Commodore 4040

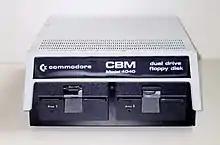
Front view of the Commodore 4040 dual disk drive.

The Commodore 4040 is the replacement for the previous models 2040 (U.S.) and 3040 (Europe). It's a dual-drive 5¼" floppy disk subsystem for Commodore Business Machines. It uses a wide-case form, and uses the parallel IEEE-488 interface common to Commodore PET/CBM computers.